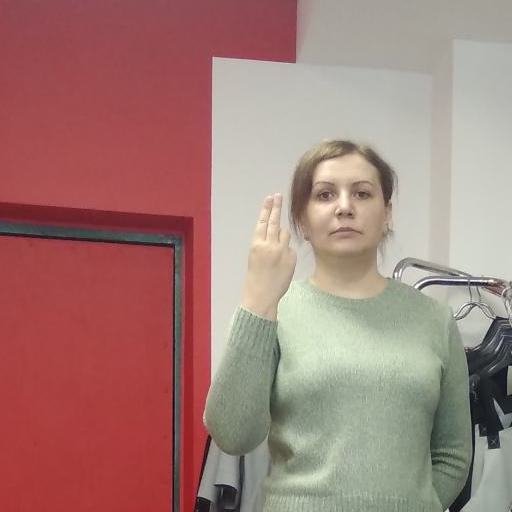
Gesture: two_up_inverted